Paul Antoine Dubois

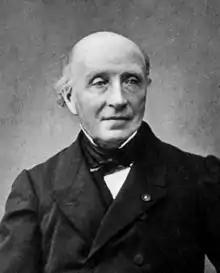
Paul Antoine Dubois

Paul Antoine Dubois (also Paul Antoine Dubis or Paul-Antoine Dubois; 7 December 1795 – December 1871) was a French obstetrician and the son of Antoine Dubois. He was born and died in Paris. In 1823 he succeeded his father at the maternity hospital that later was to become known as the "Maison Dubois". In 1830 he was appointed professor of obstetrics in the faculty of medicine at the University of Paris, and soon became distinguished for his skill in diagnosis, his clear and eloquent manner of lecturing, and a peculiar facility for imparting knowledge. He became dean of the faculty in 1852, and in 1863 he was compelled to retire from active occupation, owing to a failure of memory, the first symptom of a mental disorder which became confirmed, and continued during the remainder of his life. His writings consisted entirely of contributions to medical journals.